Valentin Parnakh

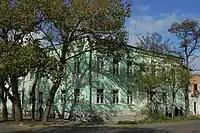
Birth house of Parnakh in Taganrog.

Parnakh was born into a Jewish family in the Azov Sea port of Taganrog on July 26, 1891. His twin sister was the children's author Yelizaveta Tarakhovskaya and an older sister the poet Sophia Parnok. His family name was Parnokh but he later changed it to the more Sephardic–sounding Parnakh (his sister Sophia also later changed her name, but to the less Jewish-sounding Parnok). Parnakh's mother, a doctor, died when he was very young, and his father, a pharmacist, remarried soon after.